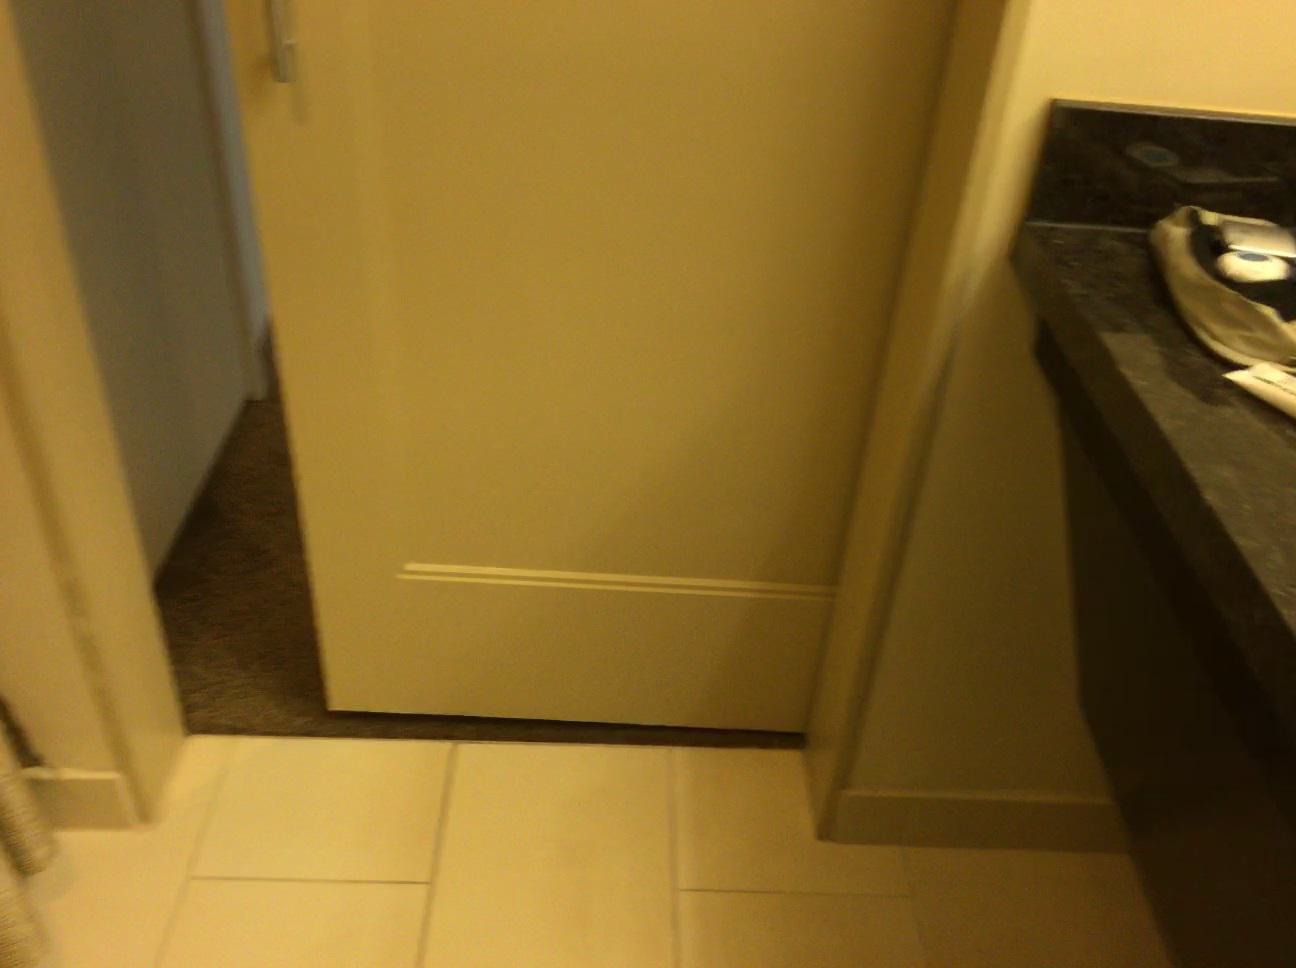
Question: Is the bottle right of the curtain from the world's perspective? Final answer should be yes or no.
Answer: Yes